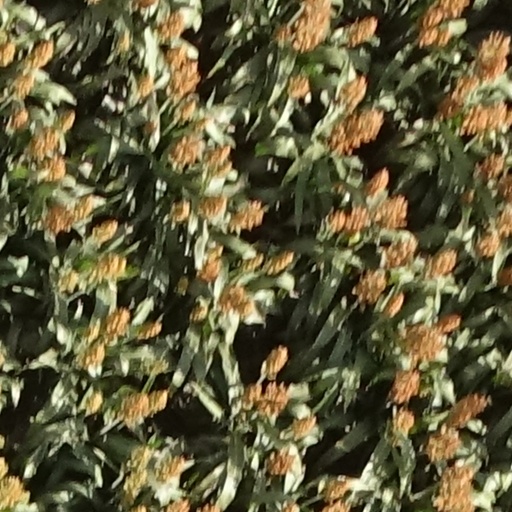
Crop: sorghum